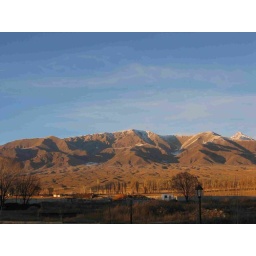
mountains around lake Issyk kul 6